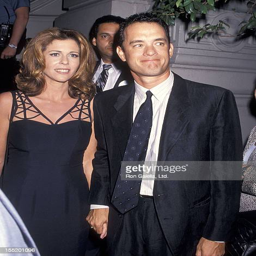
actors attend the premiere party